Katteni Kaizō

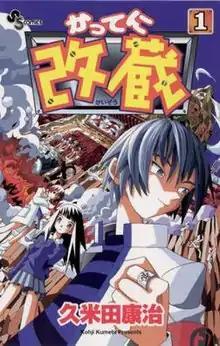
Cover of the first manga volume

is a Japanese manga series written and illustrated by Kōji Kumeta. It was serialized in Shogakukan's "Weekly Shōnen Sunday" from May 1998 to August 2004, with its chapters collected in 26 "tankōbon" volumes. An original video animation (OVA) series adaptation produced by Shaft was released from May to October 2011.